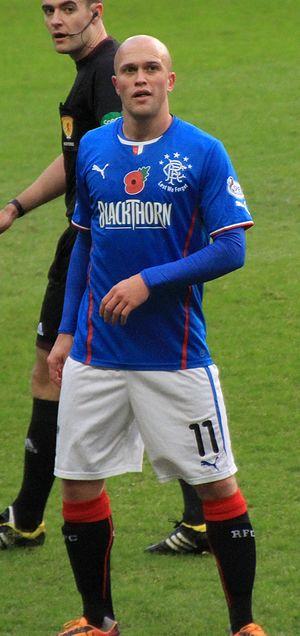
Nicholas Law est un footballeur anglais né le 29 mars 1988. Il évolue au poste de milieu de terrain à l'Exeter City. Il est le frère de Josh Law.